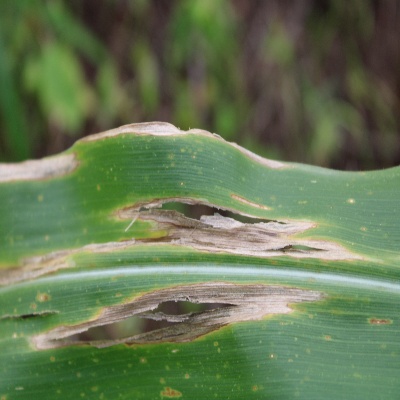
Crop: Maize
Condition: leaf blight